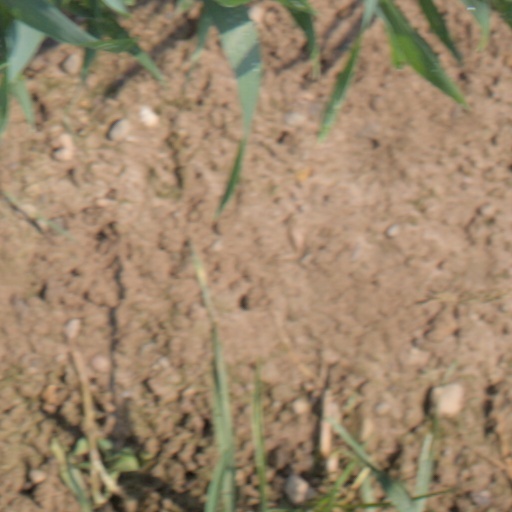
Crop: wheat